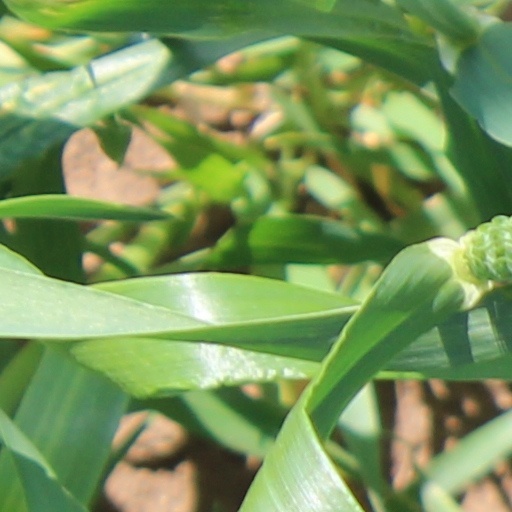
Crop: wheat